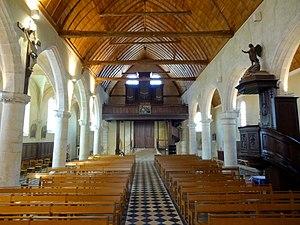
Intérieur de l'église - voir titre.
L'église Saint-Lucien est une église catholique paroissiale située à Méru, dans l'Oise, en région des Hauts-de-France, en France. C'est un vaste édifice issu de plusieurs campagnes de construction entre la fin du XIᵉ siècle et 1678, qui se caractérise par une nef lambrissée de six travées d'une facture simple, bordée par un bas-côté Renaissance au sud et un bas-côté moderne au nord, et débouche à l'est sur la base du clocher roman remaniée à la période gothique. Aucun élément roman ne subsiste à l'intérieur de l'église, et à l'extérieur, le clocher de 1511 avec sa haute flèche en charpente de 1511 dissimule la vieille tour, excepté la face ouest de son dernier étage. Comme particularité, la base du clocher ne communique pas avec les deux croisillons ajoutés au XVIᵉ siècle, dont celui du sud se prolonge vers l'est par une petite chapelle. À l'est, un chœur gothique de deux travées, terminé en chevet plat, fait suite à la base du clocher. Mal visible depuis la nef, il constitue toutefois la partie la plus remarquable de l'église, et n'a que peu évolué depuis sa construction pendant les années 1220 / 1230.